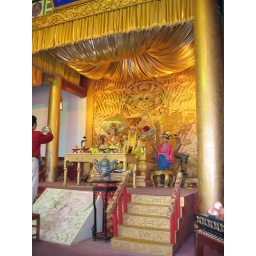
Inside the grand hall building this couple dressed up in dynasty attire for a picture.